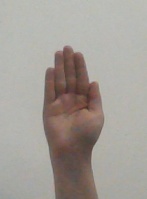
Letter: seen